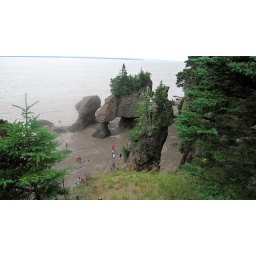
Nice trees growing above the water line